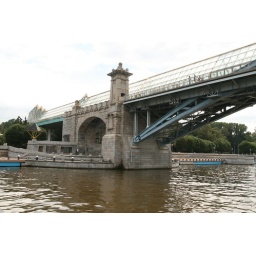
The cruise boat about to drift underneath the pedestrian bridge at Gorky Park.